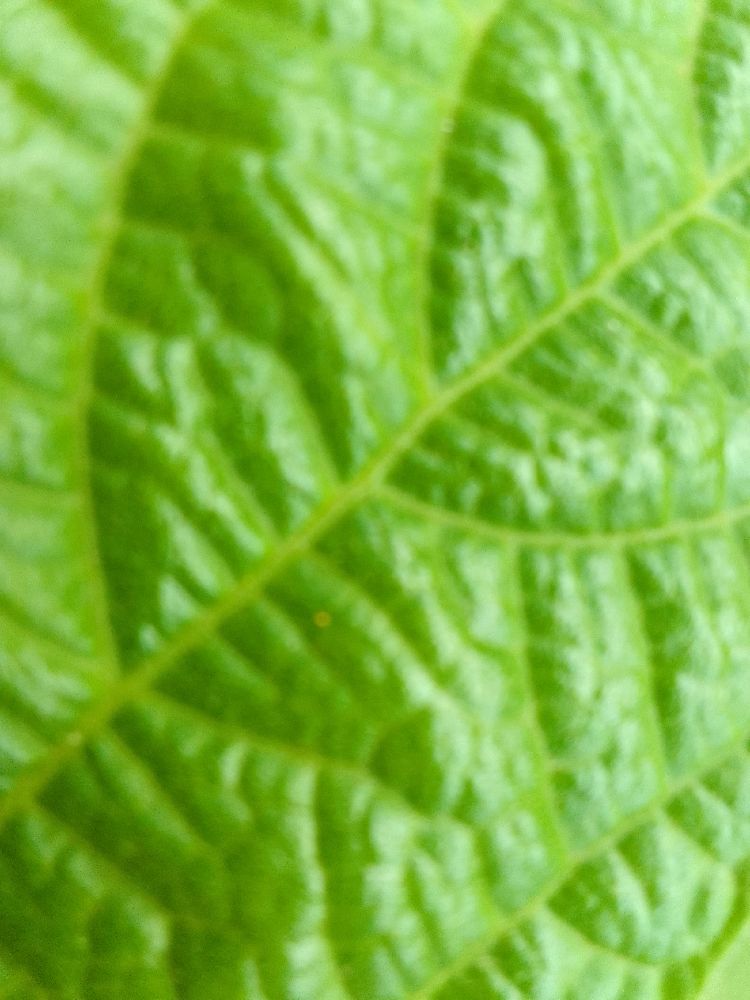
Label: healthy